Masalembu Island

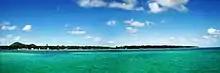
Panorama of the island

Masalembu is an island located in the Java Sea and is the largest island in the Masalembu Islands. It is administered by the Masalembu District of the Sumenep Regency which is centered on the island of Madura and is made up of two administrative villages of Sukajeruk and Massalima.